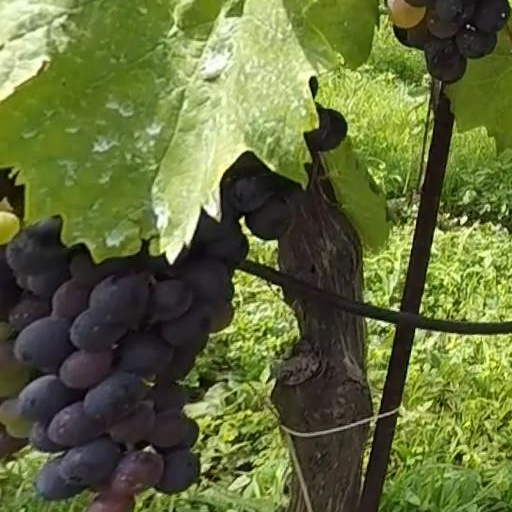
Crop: grape